Abava Parish

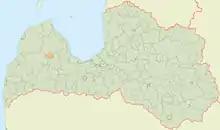

Abava parish is an administrative unit of Talsi Municipality, Latvia.